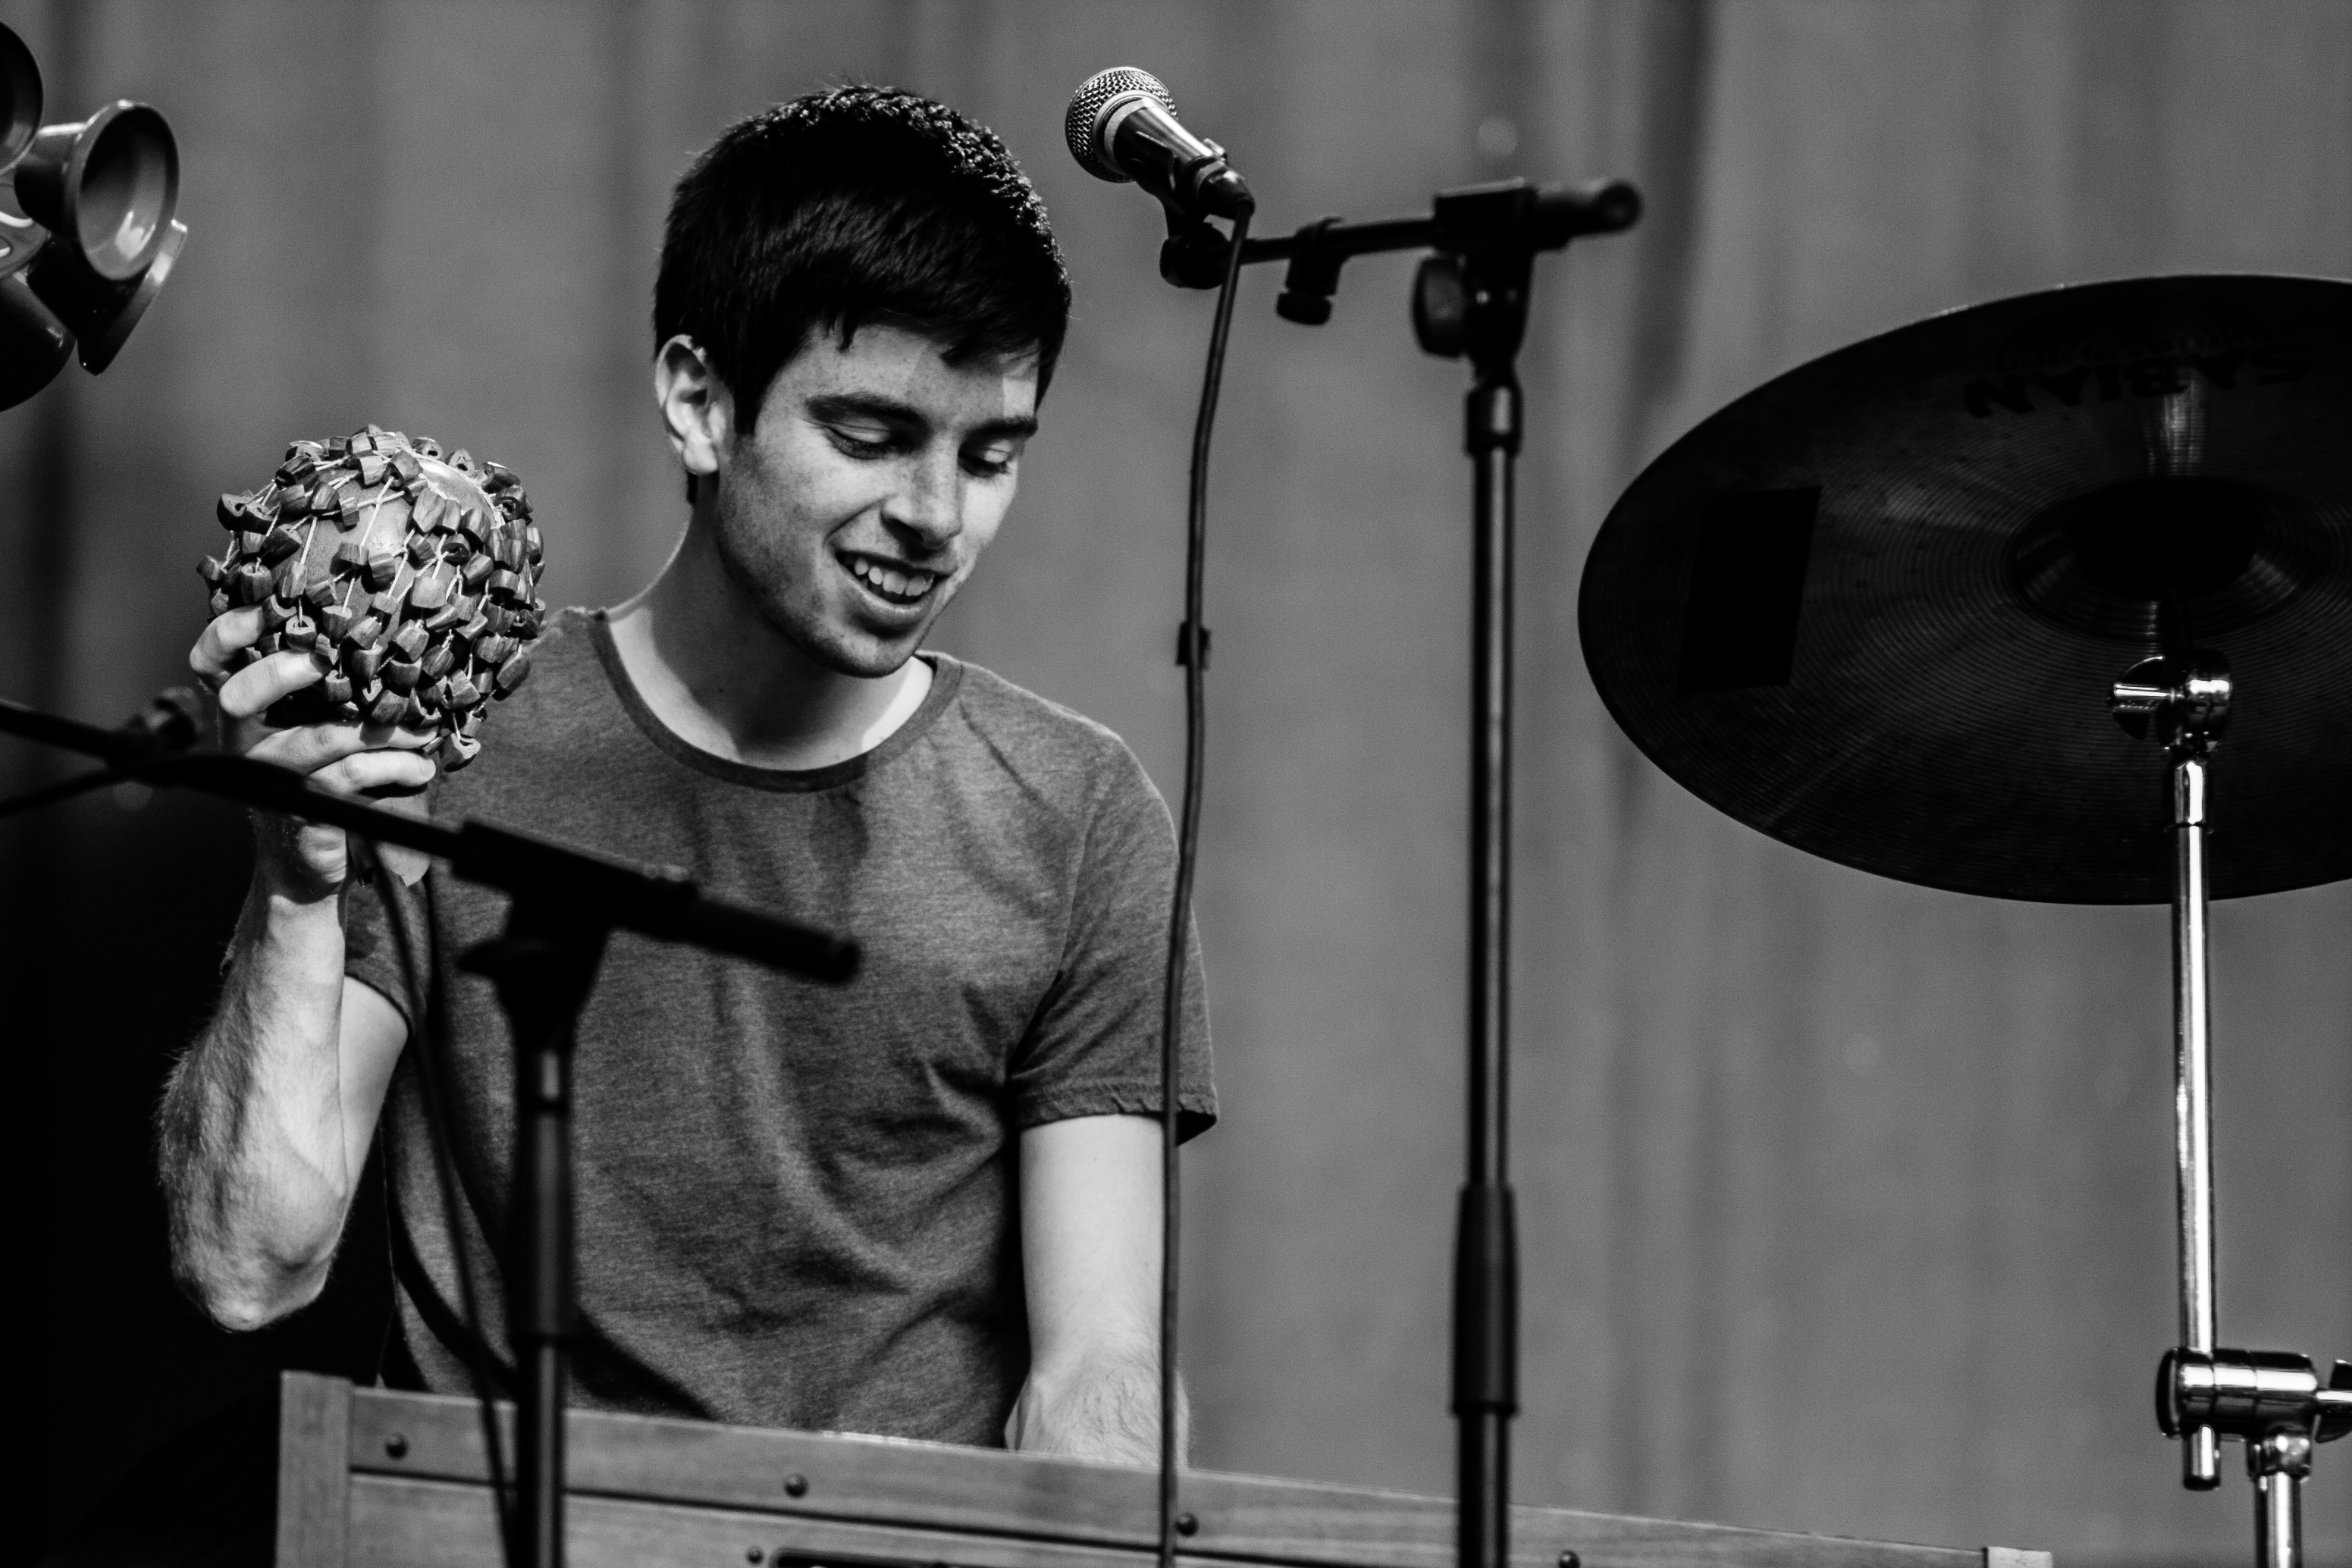
music, black and white, white, photography, guitar, concert, live, musician, black, monochrome, drum, musical instrument, brussels, bruxelles, fete, musique, fetedelamusique, saintgilles, brns, performance, singing, photograph, drums, drummer, entertainment, monochrome photography